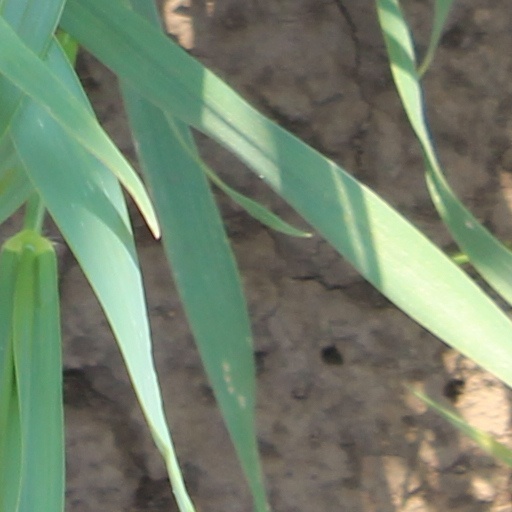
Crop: wheat